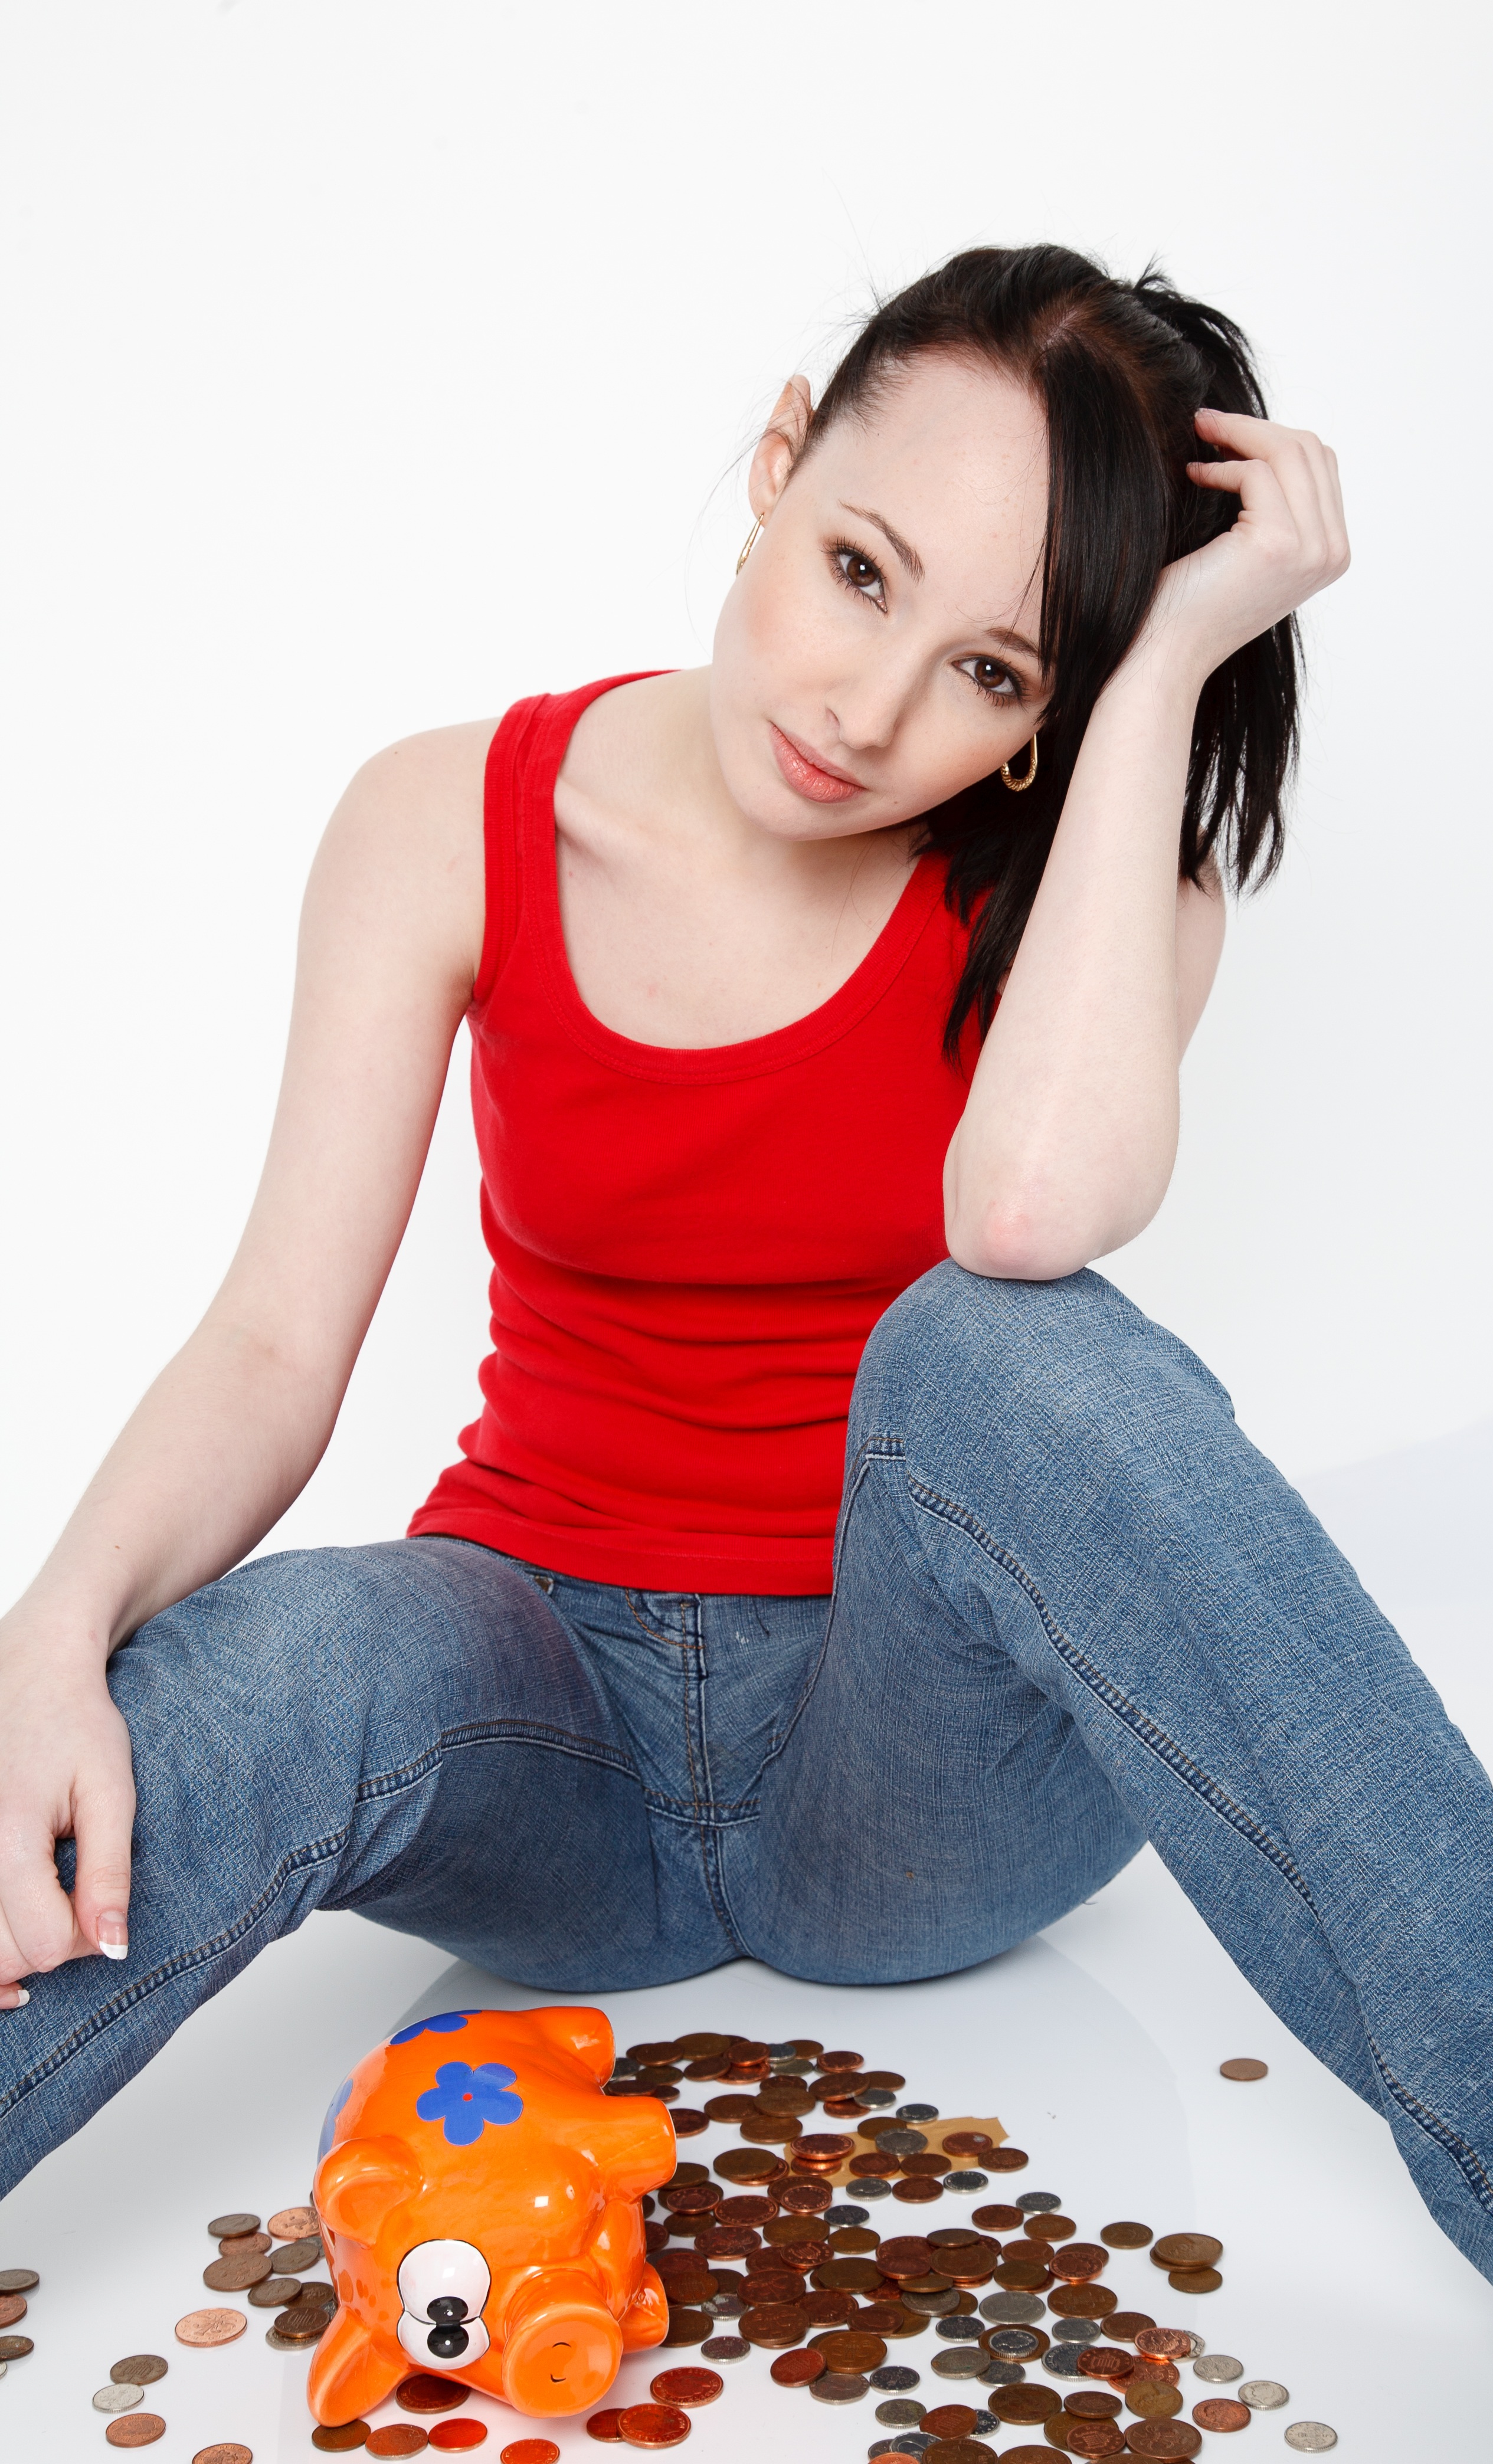
person, white, play, young, sitting, money, cash, currency, piggy bank, saving, staring, young woman, economy, save, coins, finance, investment, budget, photo shoot, worried, sense, human positions, human action